Korb

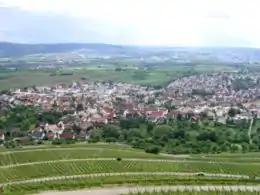
Korb

Korb is a municipality in the Rems-Murr district, in Baden-Württemberg, Germany. It is located 3 km east of Waiblingen, and 15 km northeast of Stuttgart. Korb is known for the wines produced in the area.